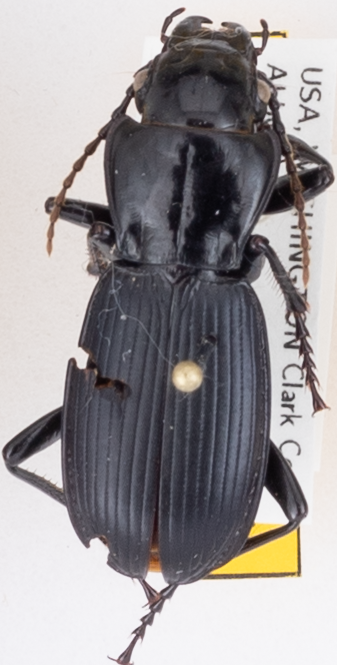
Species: Pterostichus lama
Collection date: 2017-09-20
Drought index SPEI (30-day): -0.036
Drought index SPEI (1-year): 1.13
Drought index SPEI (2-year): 0.966